Hisakatsu Oya

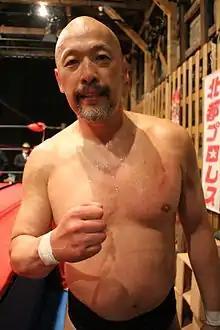
Oya in 2015

is a semi-retired Japanese professional wrestler. Although he started out for New Japan Pro-Wrestling, he is well known for his stint in Frontier Martial-Arts Wrestling.